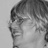
Emotion: happy